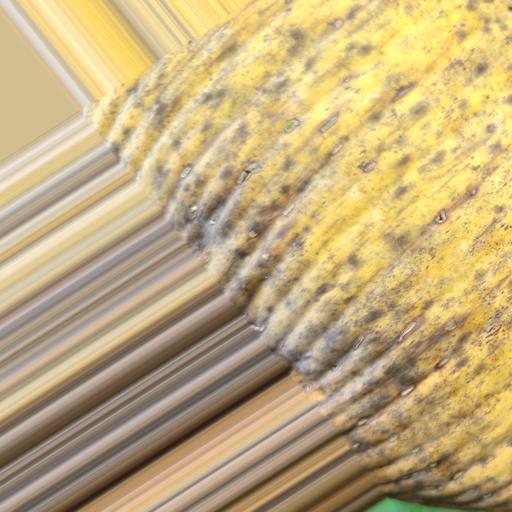
Label: panama_disease